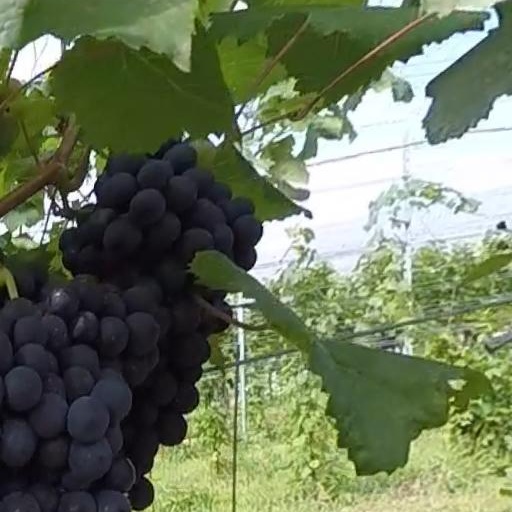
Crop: grape